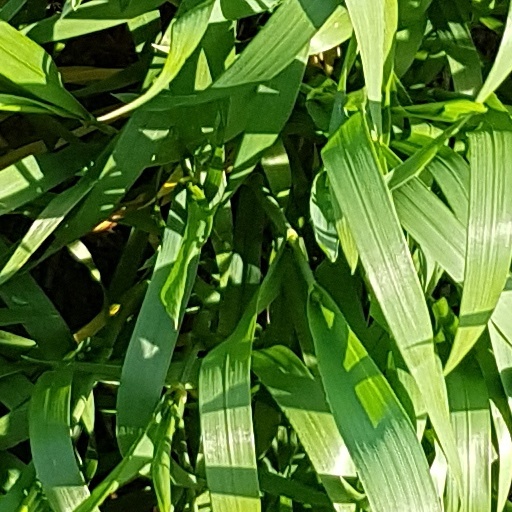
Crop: wheat